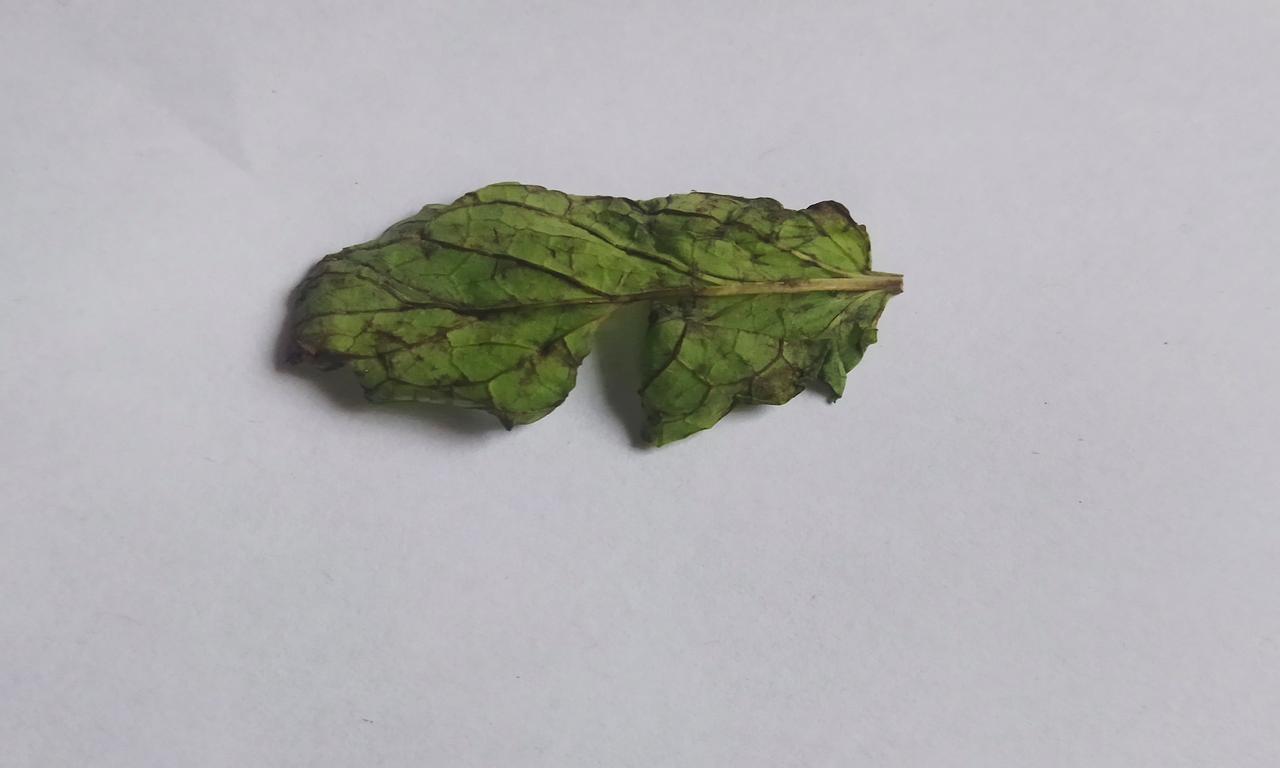
Label: Spoiled